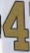
Number: 4